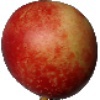
Label: Nectarine 1